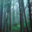
Label: forest